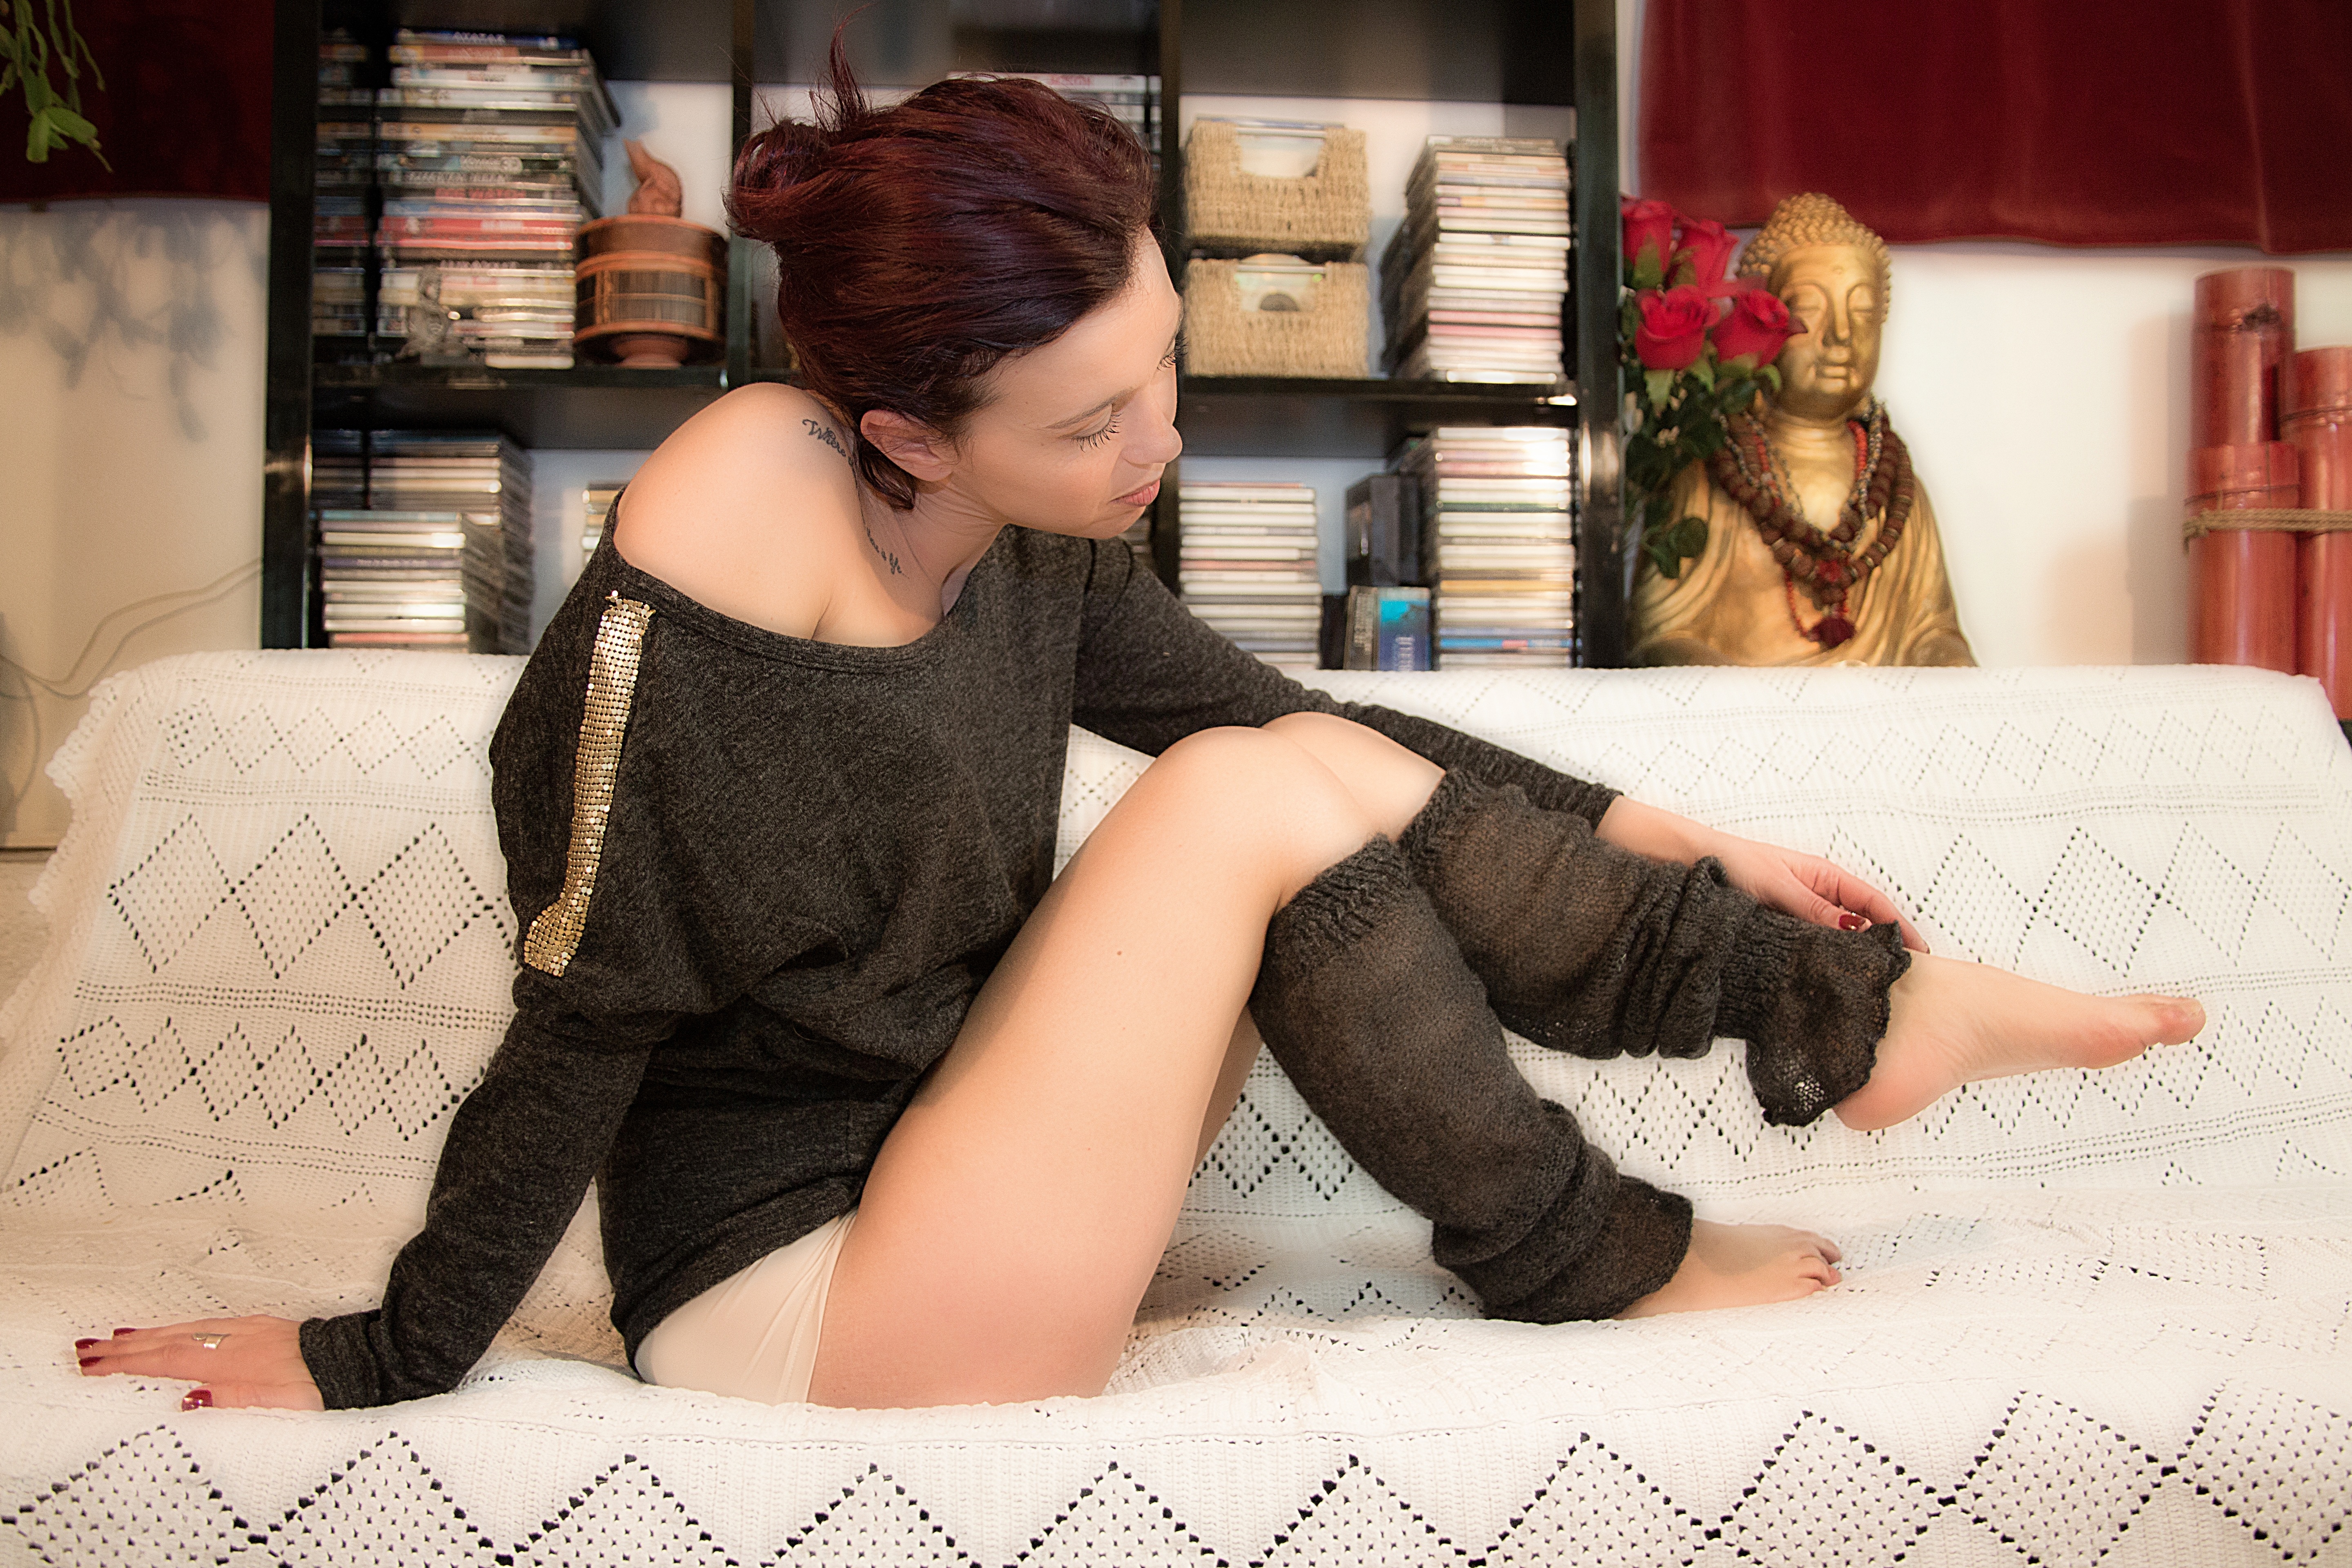
girl, woman, female, leg, fur, model, youth, sitting, artistic, fashion, clothing, lady, human body, dress, photograph, skin, beauty, sexy, style, elegant, young woman, glamour, interaction, photo shoot, female beauty, human positions